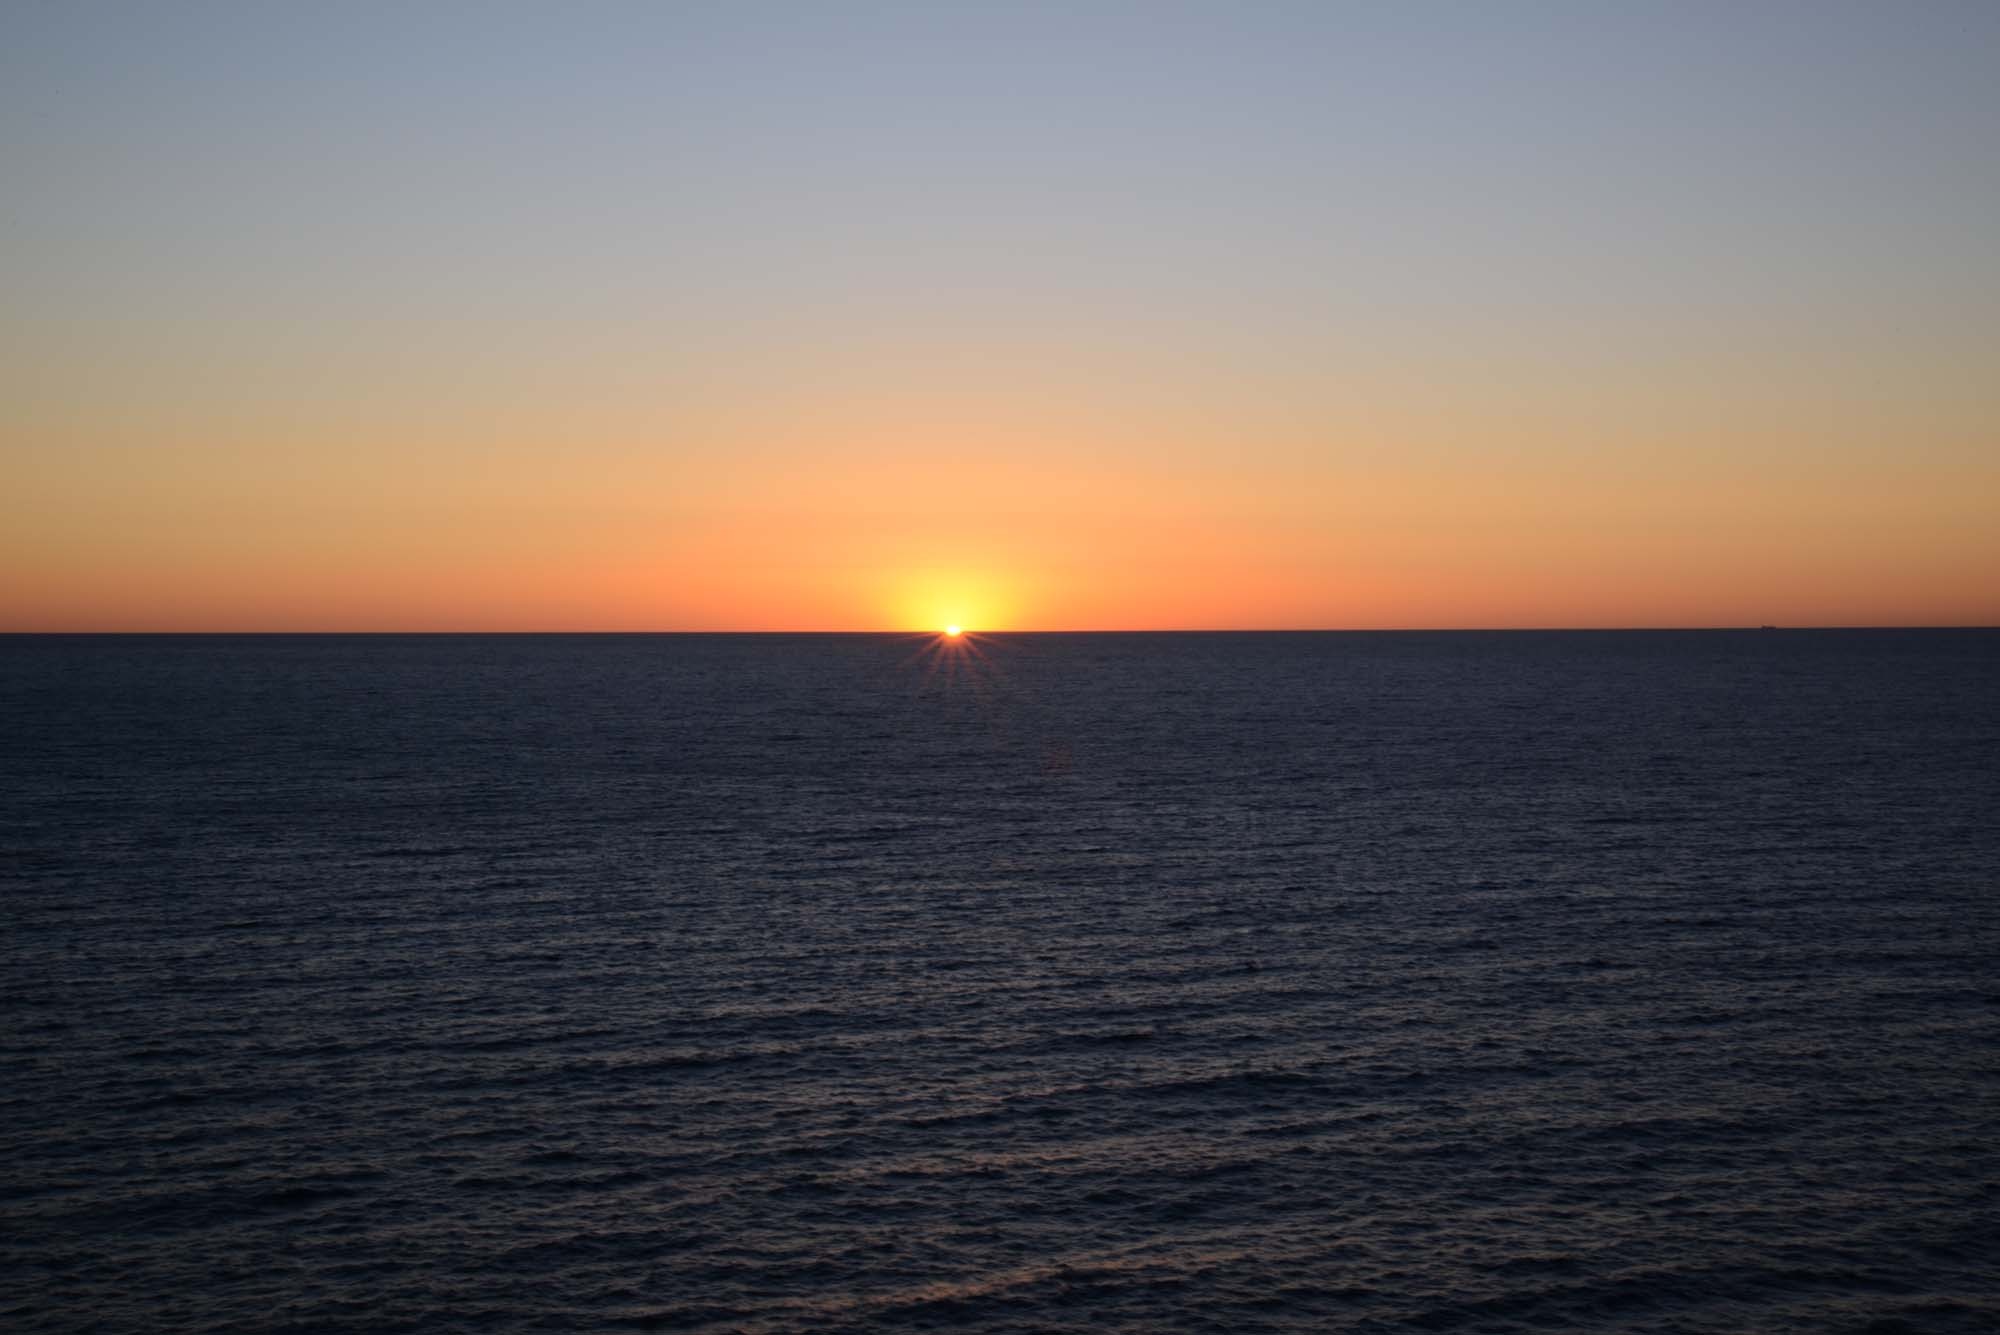
beach, sea, coast, ocean, horizon, sky, sun, sunrise, sunset, morning, dawn, dusk, orange, bay, blue, cloudless, afterglow